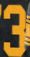
Number: 3